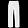
Label: Trouser